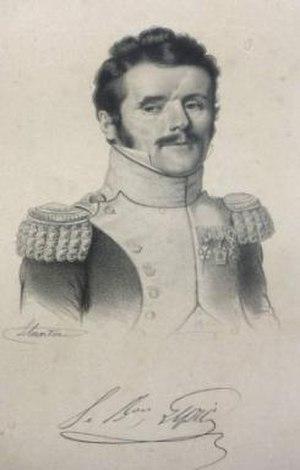
portrait du Baron Joachim Hippolyte Lepic, Maréchal de Camp (1765-1835)
Joachim Hippolyte, baron Lepic, est un maréchal de camp français né à Montpellier le 29 mars 1768 et mort à l’Hôtel des Invalides à Paris le 27 mars 1835.